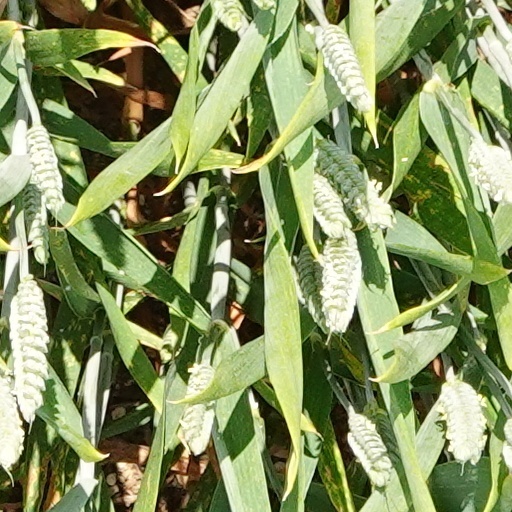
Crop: wheat